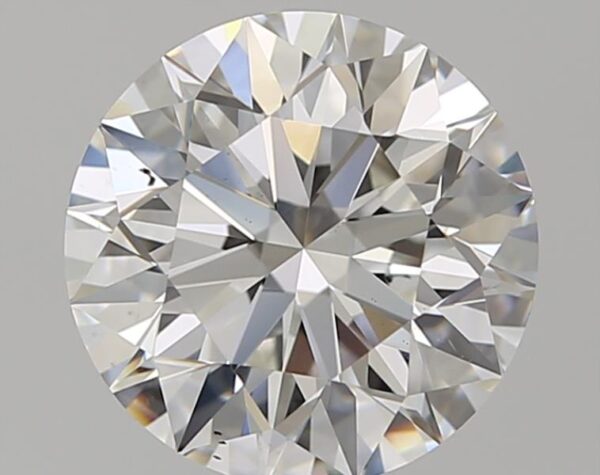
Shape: round
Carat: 2.11
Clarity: VS2
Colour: G
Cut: EX
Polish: EX
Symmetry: EX
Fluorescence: N
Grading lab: GIA
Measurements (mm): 8.17 x 8.2 x 5.13